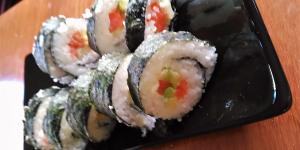
sushi de salmon y philadelphia